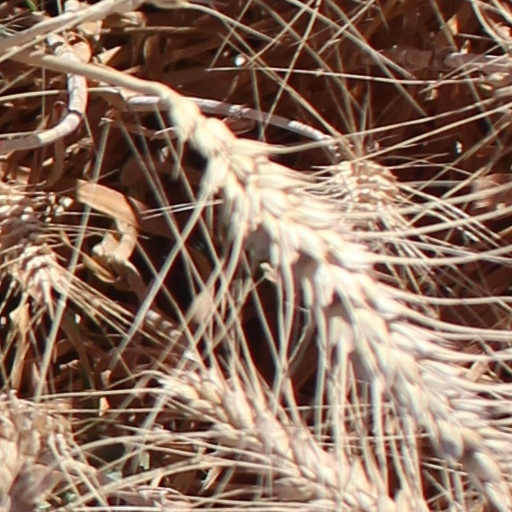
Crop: wheat